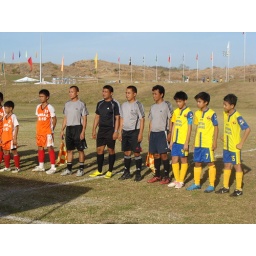
men in blue and yellow